Guárico

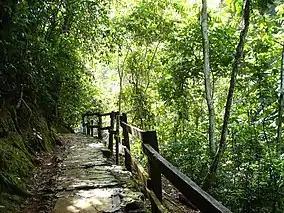
Guatopo National Park.

It has three important recreational facilities: Agua Blanca, Santa Crucecita and Quebrada de Guatopo. Excursions and long walks can be made in them. It is located between the districts of Independencia, Lander and Acevedo in the state of Miranda and the district of Monagas in the state of Guarico.